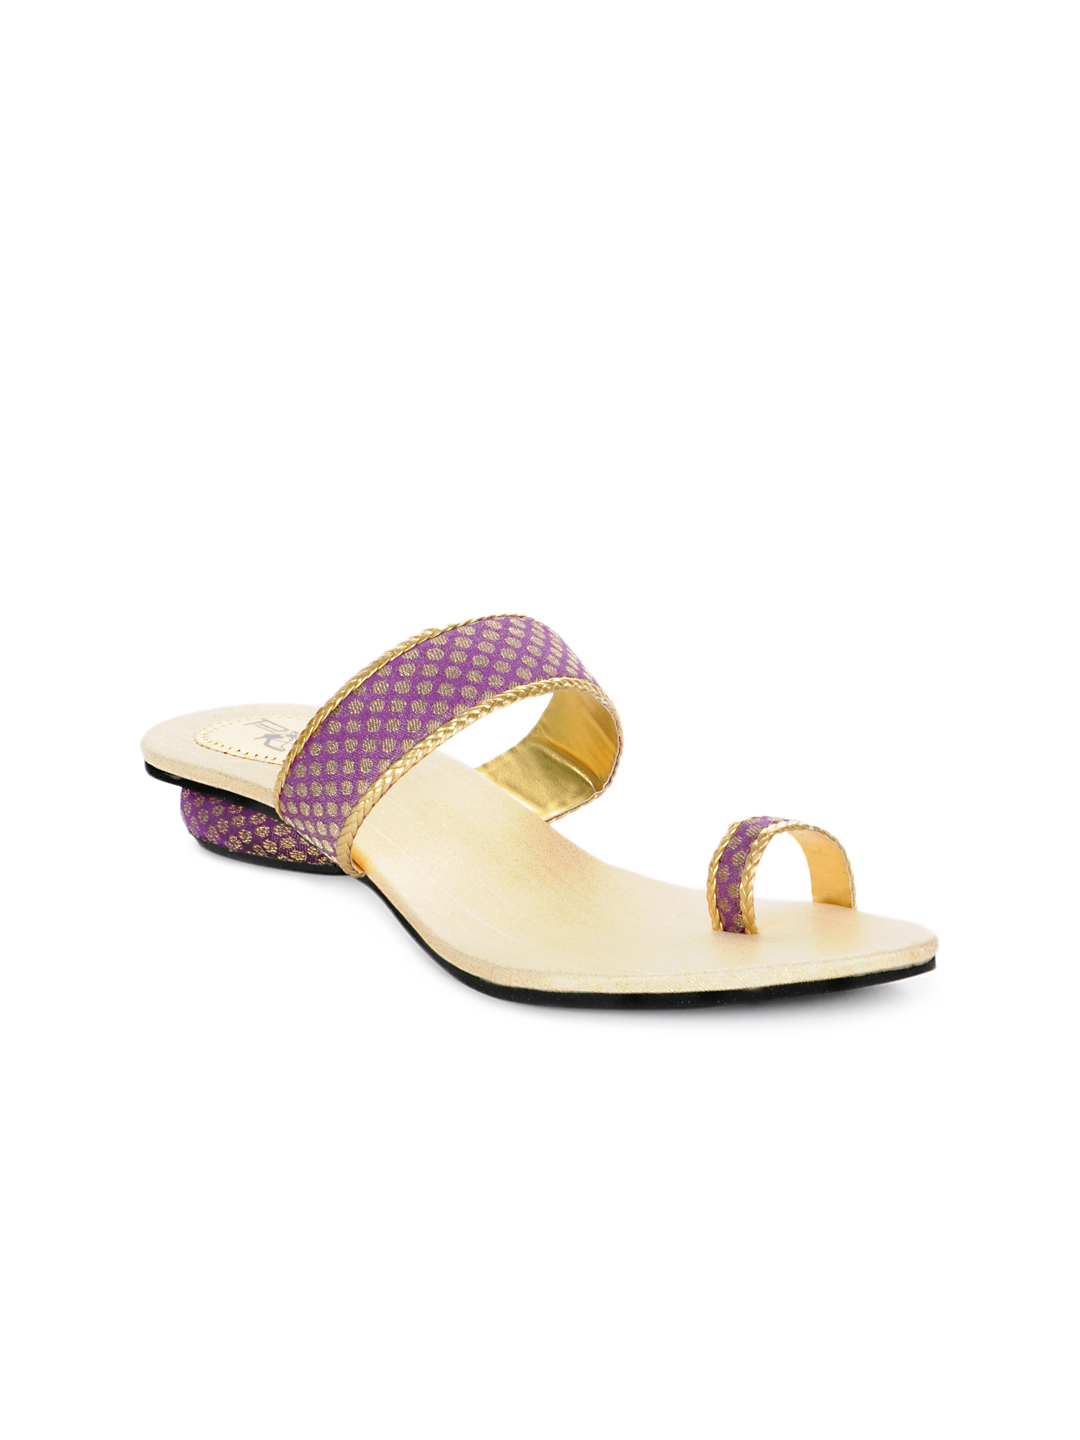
Portia Women Purple & Gold-Toned Sandals
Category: Footwear / Shoes / Flats
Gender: Women
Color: Gold
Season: Winter 2012
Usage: Casual